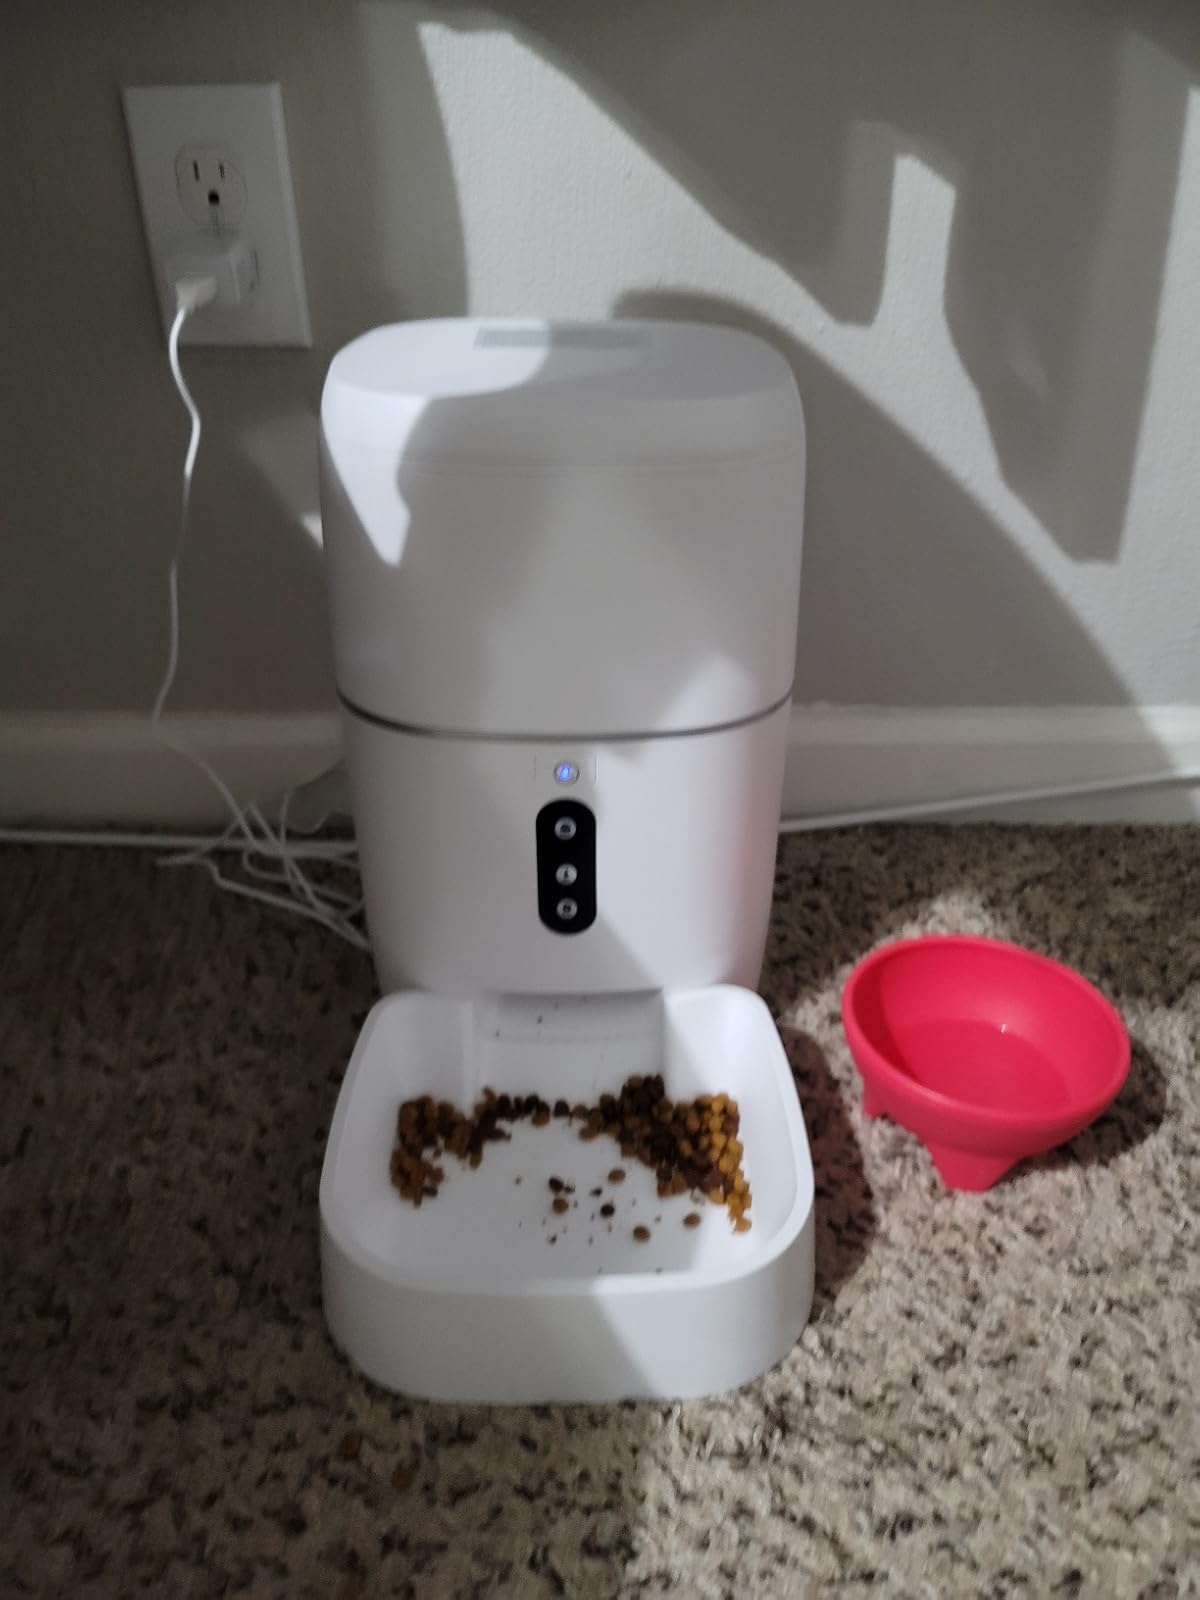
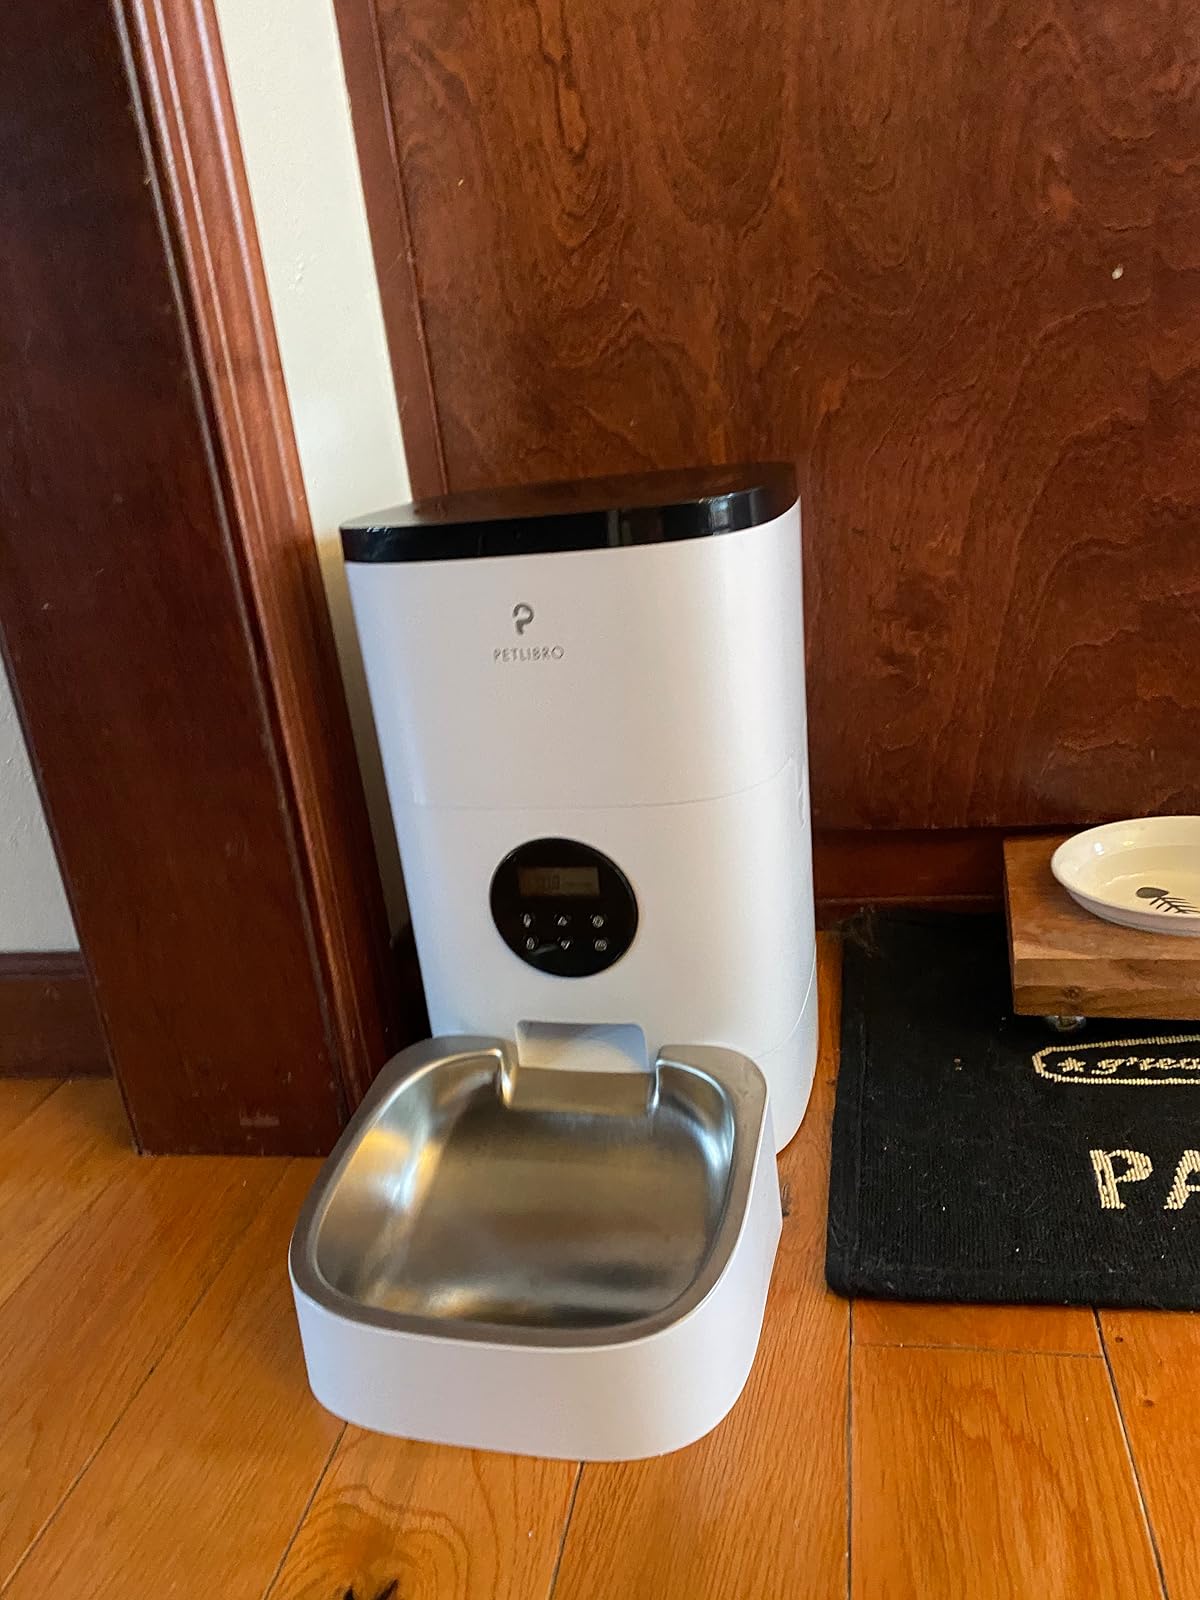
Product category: items_feeder
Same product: no